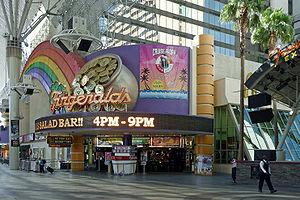
Le Fitzgeralds est un hôtel-casino situé dans le Downtown de Las Vegas.